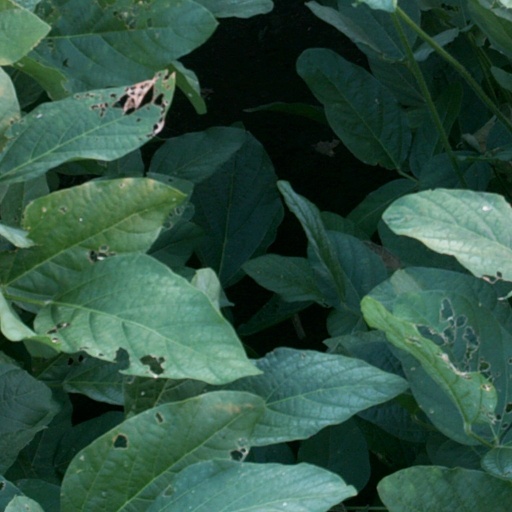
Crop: soybean